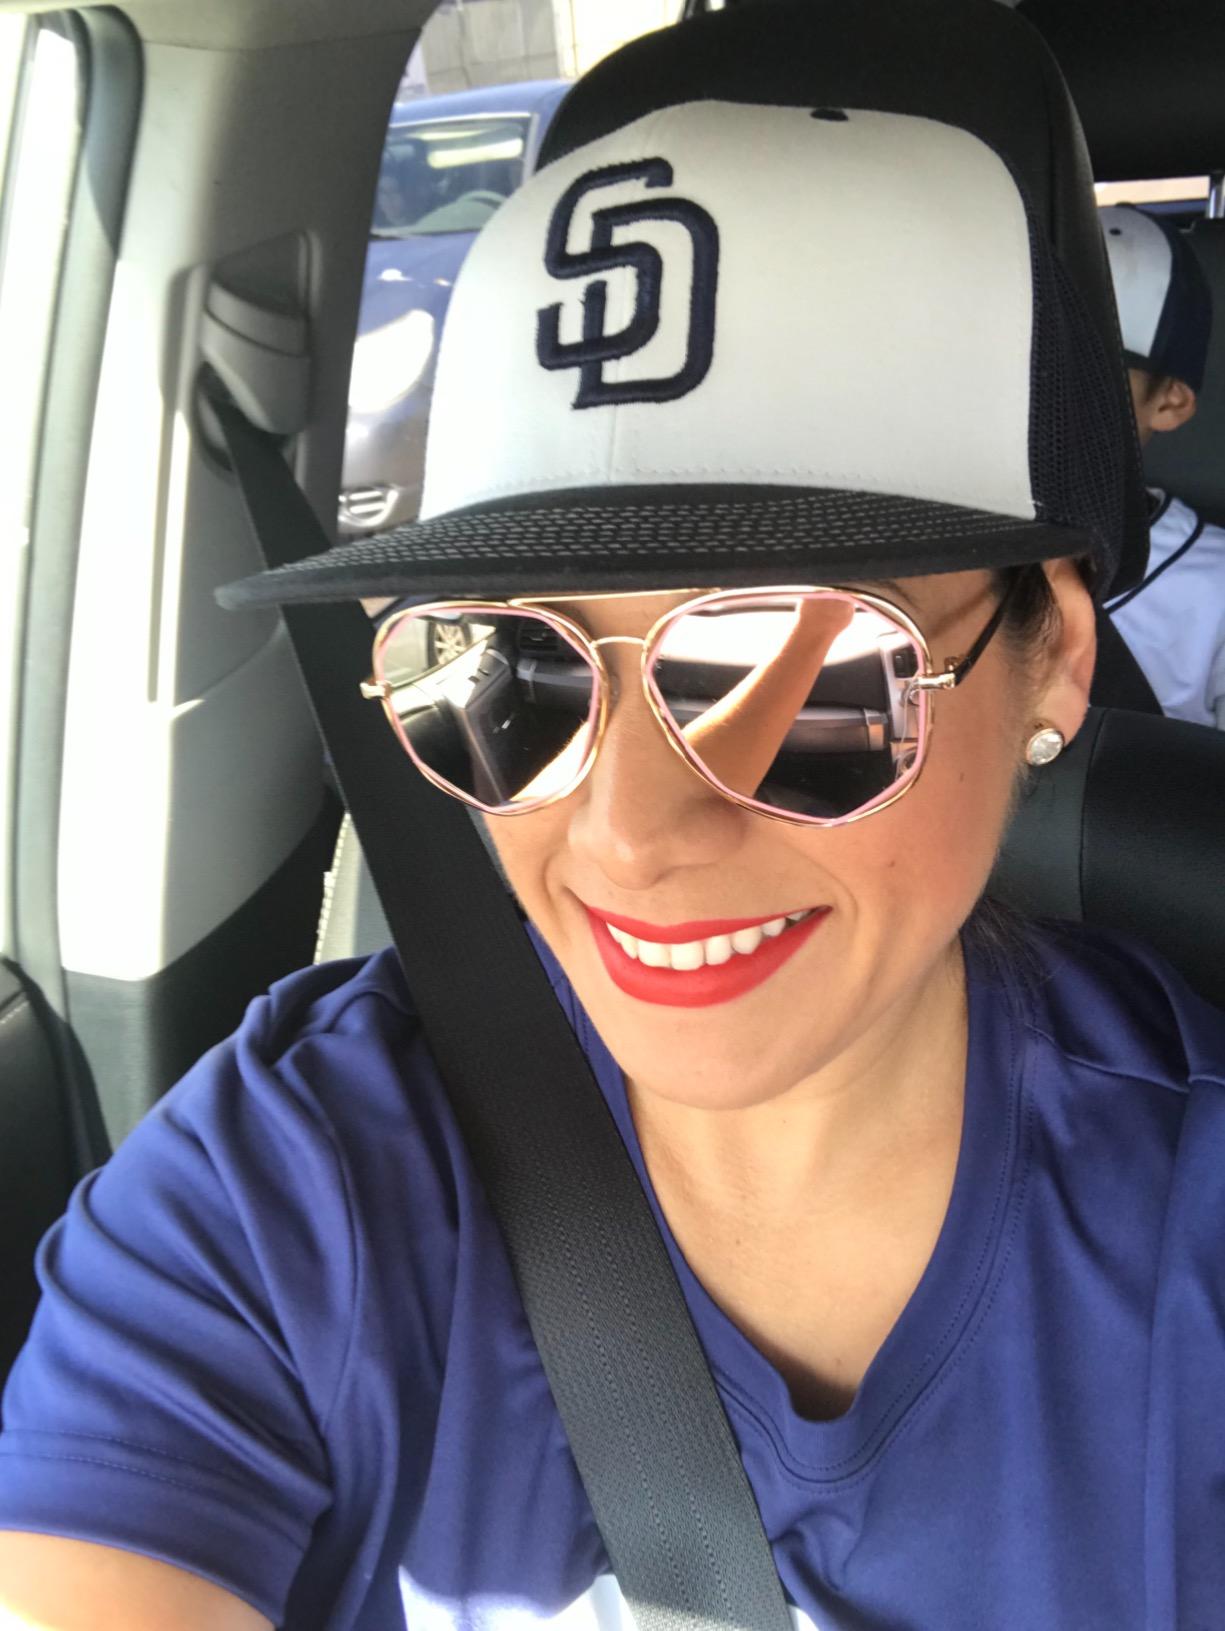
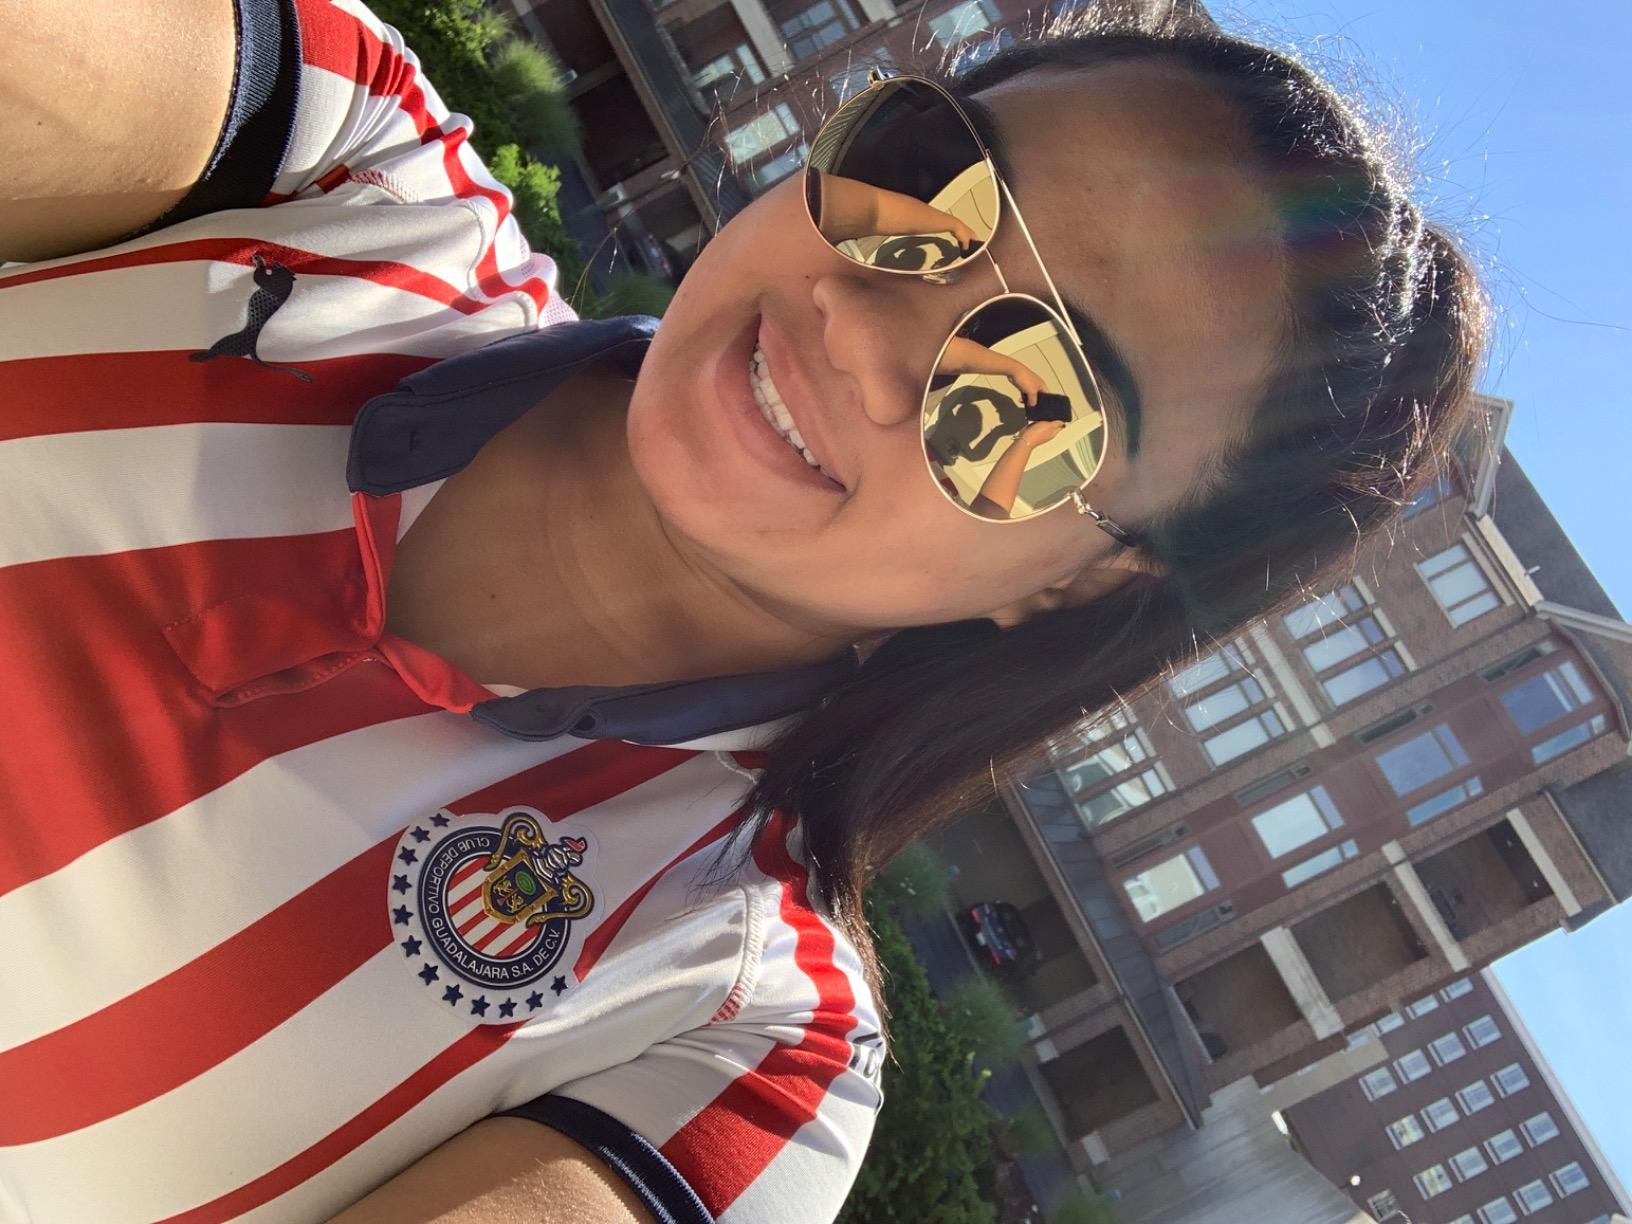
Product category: accessories_sunglasses
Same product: no